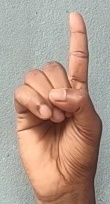
ASL sign: D